José María Córdova Military School

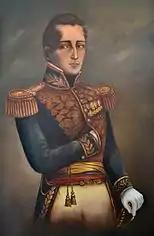
General José María Córdova

The origins of the school date back to the military academies founded after the Colombian independence war, but due to the political instability, financial troubles, and civil wars that characterized Colombia during the mid to late 19th century a national military academy would not be founded until the early 20th century. During this time the Colombian Army officers were not well-trained technically skilled, the need to professionalize and retrain the army prompted the creation of a military school, which was created in 1887 with the government hiring a French military mission to help with the creation of the school. This would not succeed as another civil war The Thousand Days War broke out.